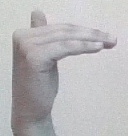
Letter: khaa